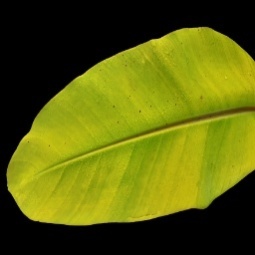
Label: Sulphur